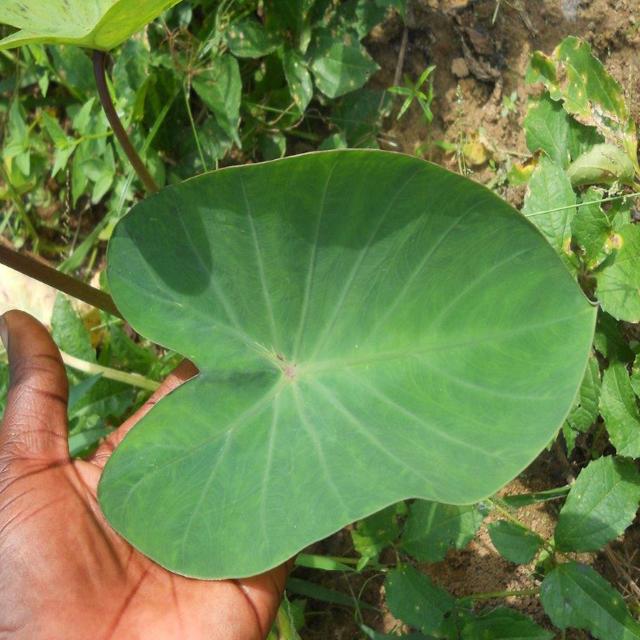
Label: Healthy